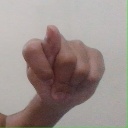
अक्षर: ट